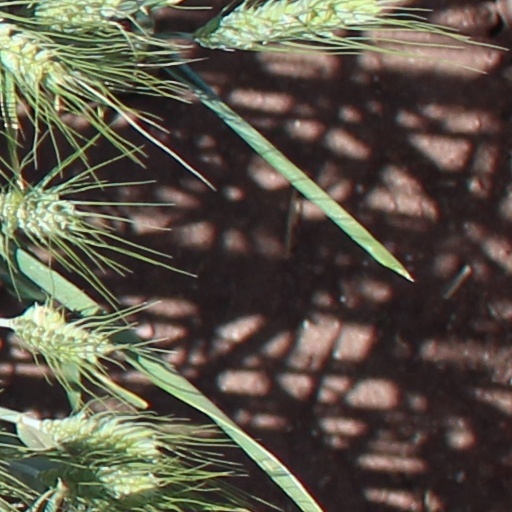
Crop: wheat